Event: Nepal Earthquake
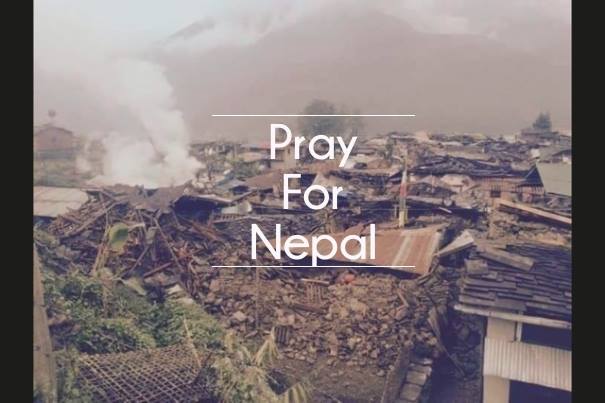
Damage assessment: damage